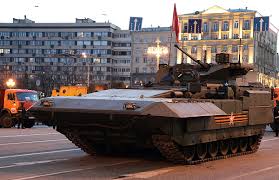
Label: BMP